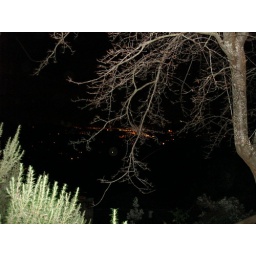
The view of San Francisco from the mountain road near the Golden Gate Bridge.